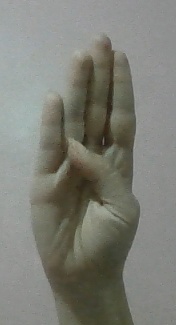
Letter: kaaf